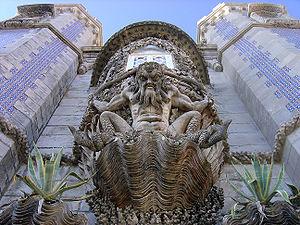
Palais national de Pena, Commune de Sintra, Portugal. 日本語: ポルトガルシントラのペーナ宮殿。
Le palais de Pena est un édifice historique portugais situé sur l’une des cimes des monts de Sintra, au cœur d’un parc de 200 hectares de la ville de Sintra. Il se caractérise par ses couleurs vives, jaune et rouge.